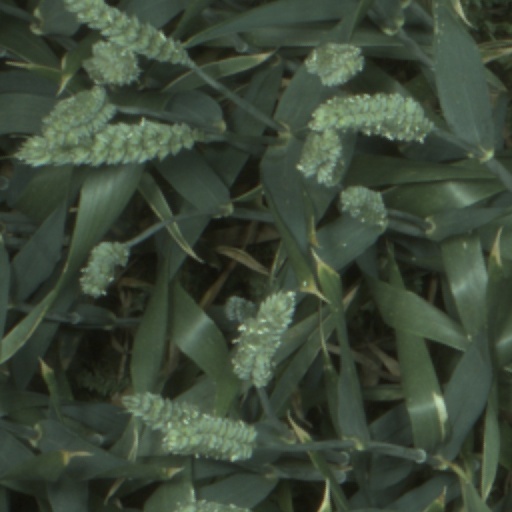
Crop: wheat